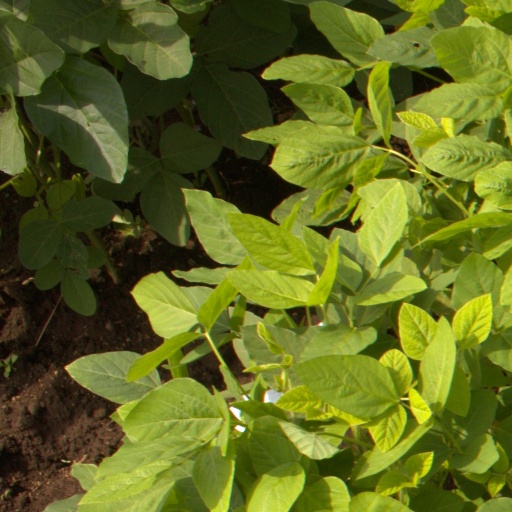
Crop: soybean